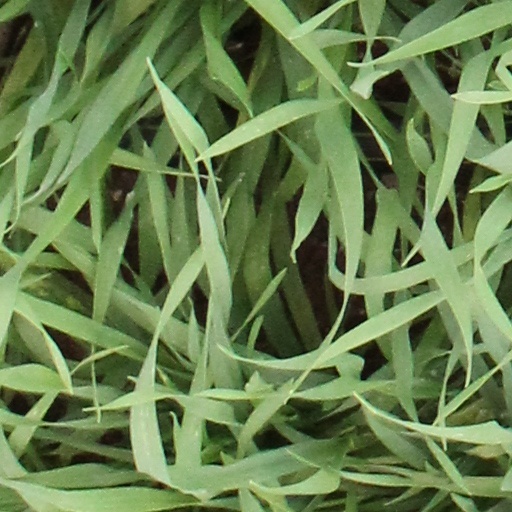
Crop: wheat